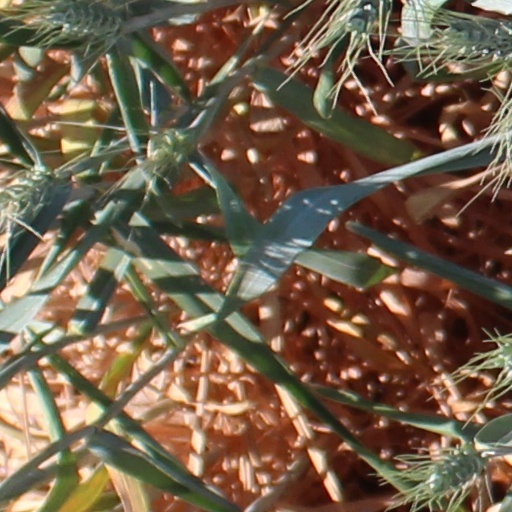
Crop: wheat